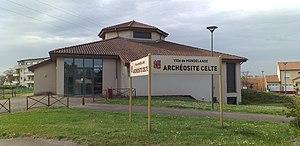
Mondelange musée archéosite
Mondelange est une commune française située dans le département de la Moselle, entre Metz et Thionville.